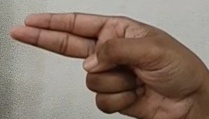
ASL sign: H